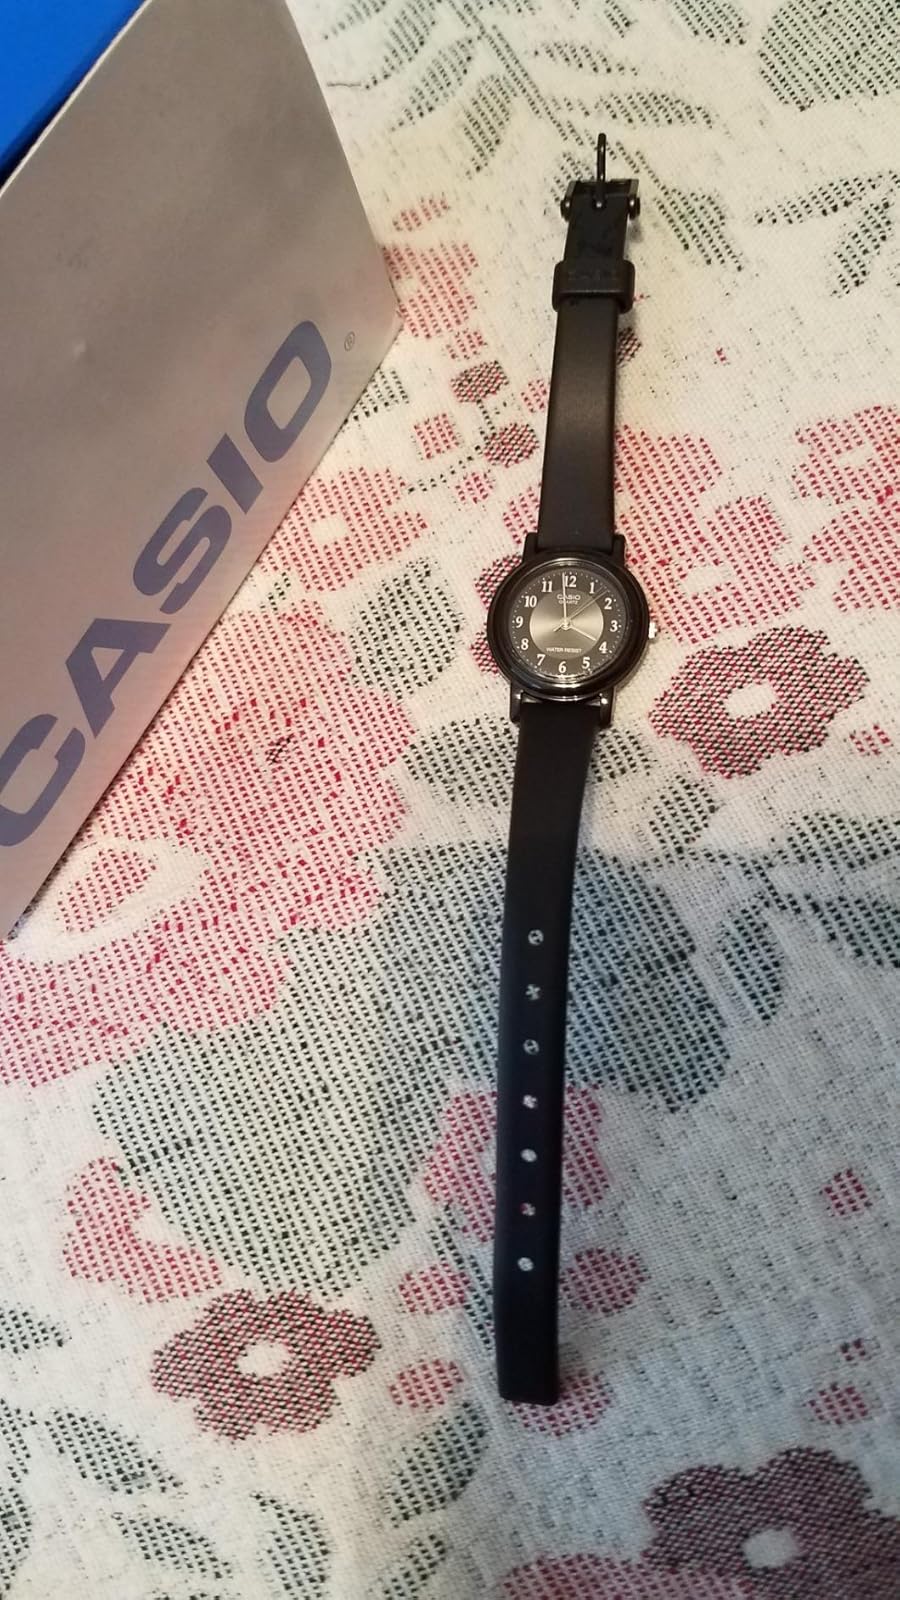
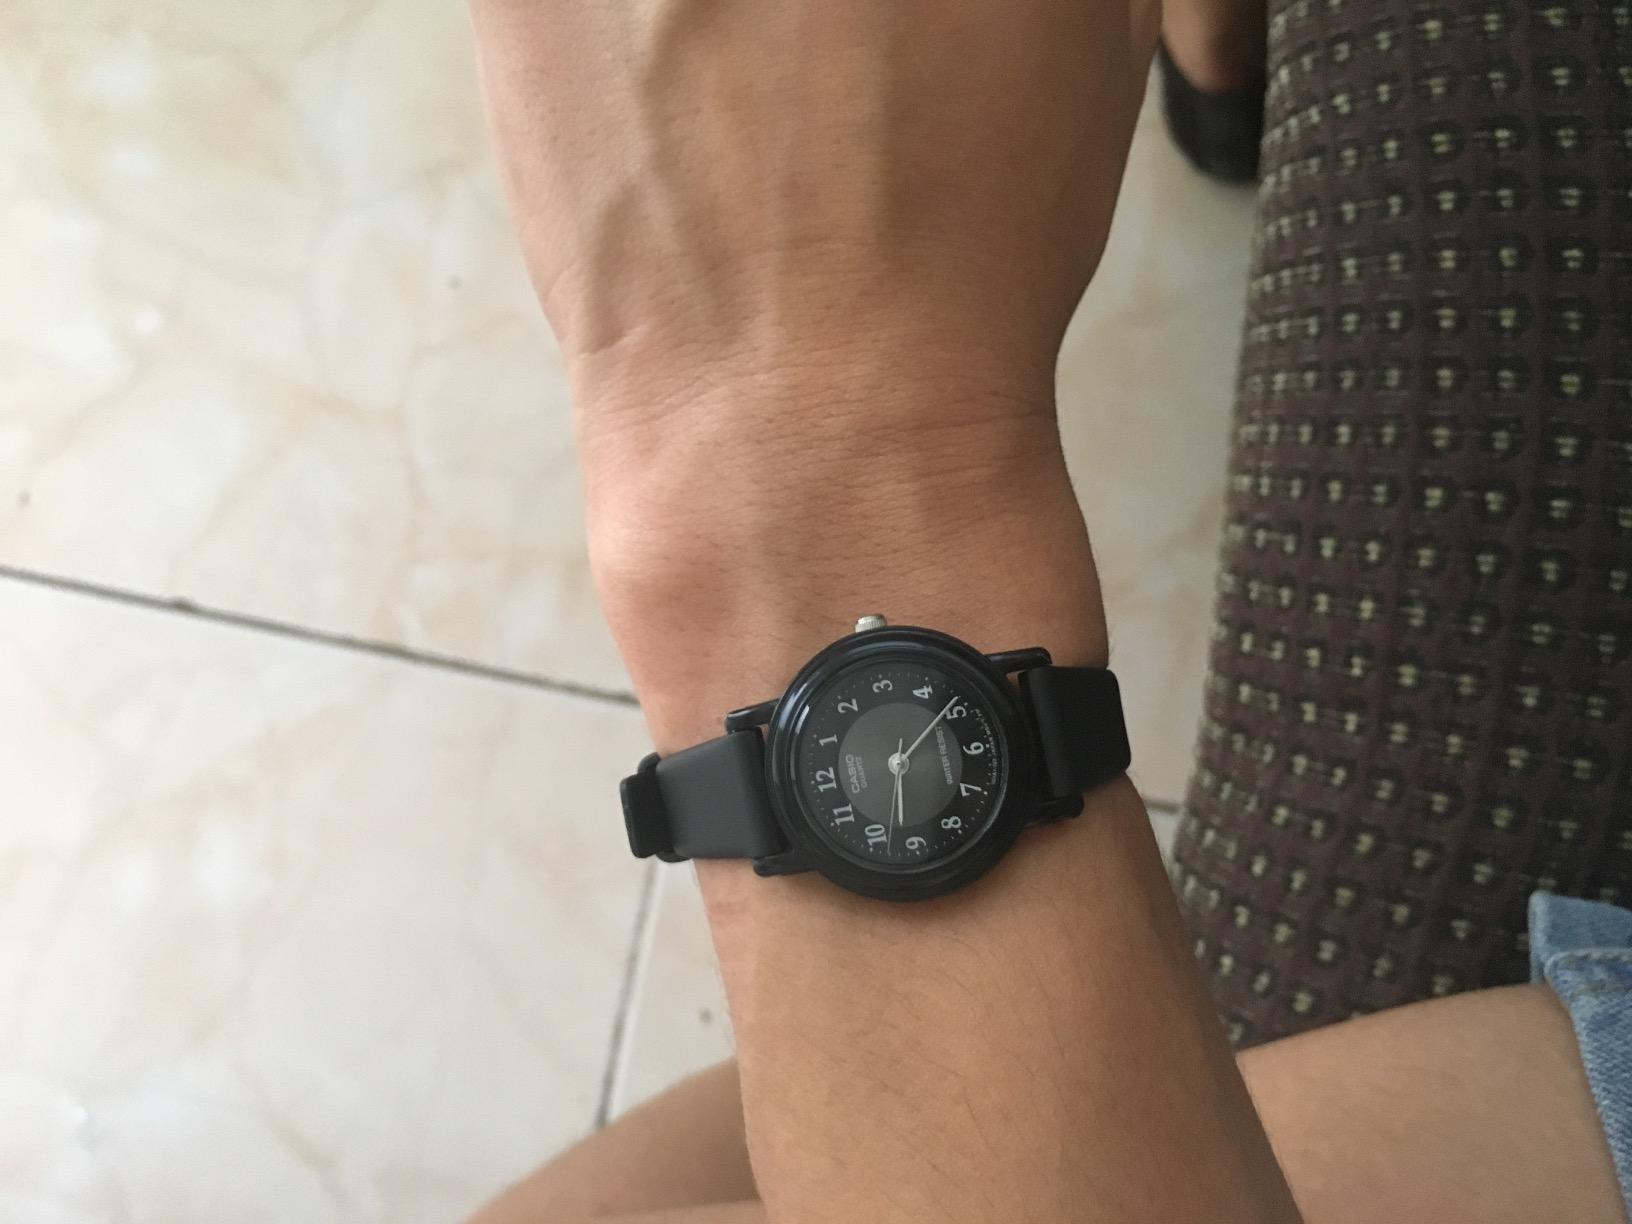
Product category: accessories_watch
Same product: yes